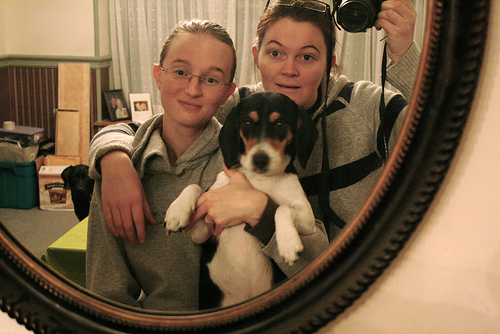
Breed: beagle